Anabaptist Mennonite Biblical Seminary

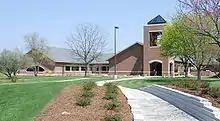
AMBS library and bookstore building.

In 2007, AMBS completed a new building to house the library and bookstore. This building was the first theological library registered with the United States Green Building Council for Leadership in Energy and Environmental Design (LEED) certification. The building received a LEED Gold rating in 2009.